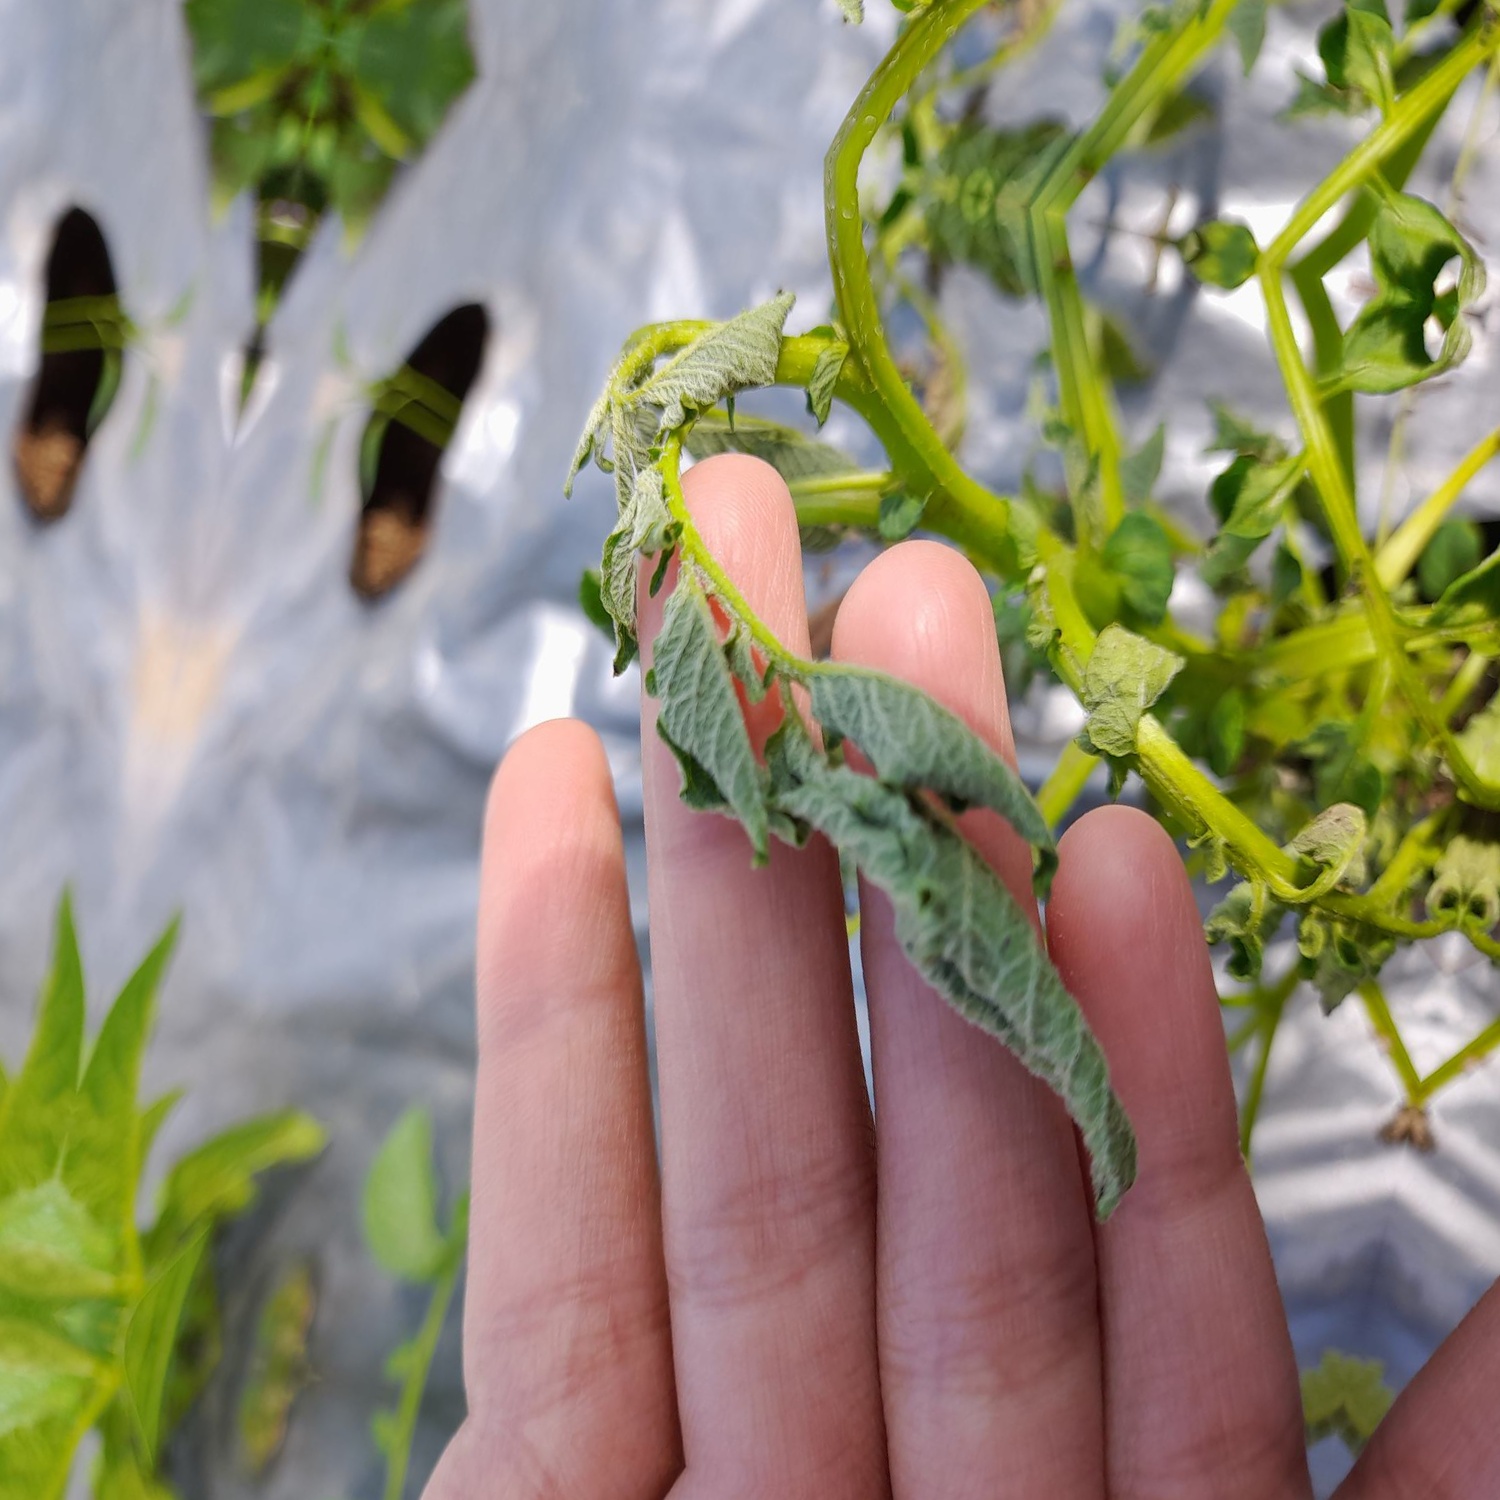
Etiqueta: Pudricion_Parda